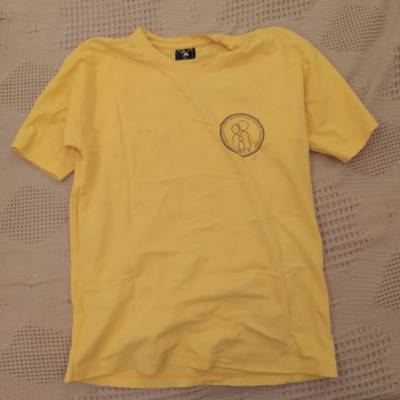
Waste category: clothes